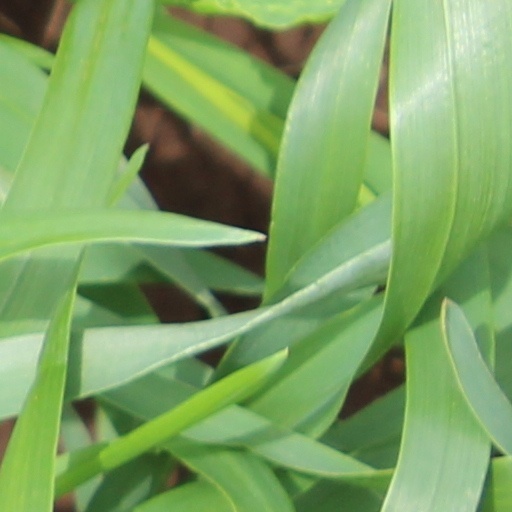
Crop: wheat